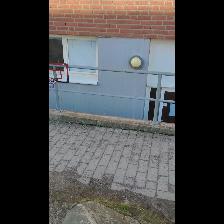
Label: NonHuman